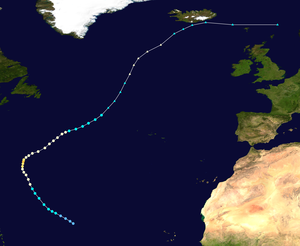
L'ouragan Maria a été le 13ᵉ cyclone tropical et le 6ᵉ ouragan de la saison cyclonique 2005 sur l'océan Atlantique. Il a également été le 4ᵉ ouragan majeur de la saison 2005. C'est la première utilisation du nom Maria pour un cyclone tropical.